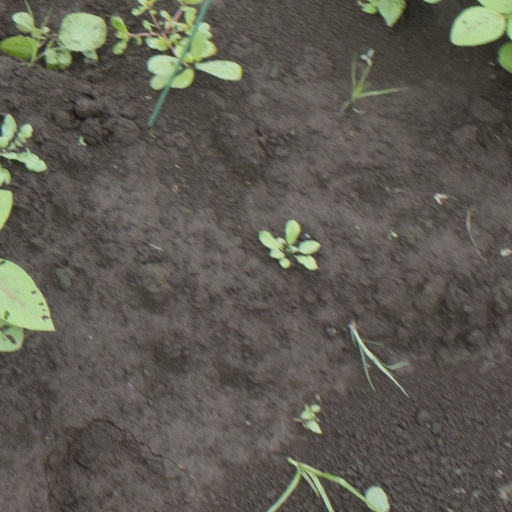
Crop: soybean